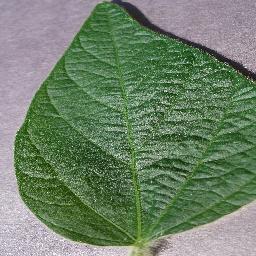
Label: Soybean___healthy